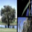
Label: willow_tree